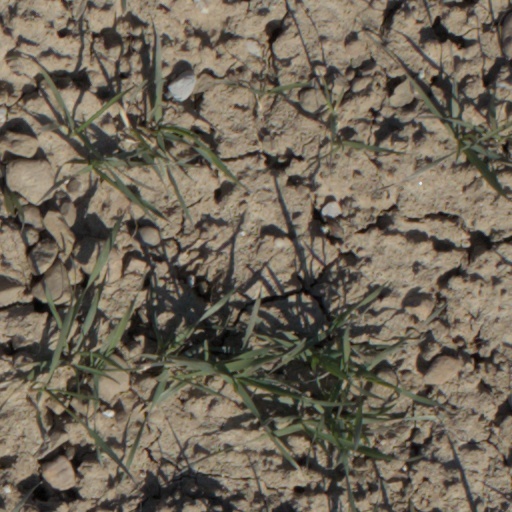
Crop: wheat